Chad Cornes

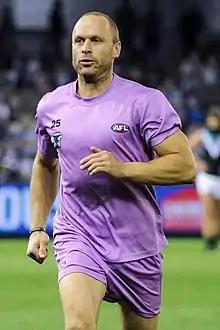
Cornes in April 2018

Chad Studley Cornes (born 12 November 1979) is a former professional Australian rules footballer who played for the Port Adelaide Football Club and Greater Western Sydney Giants in the Australian Football League (AFL). He was a member of the Port Adelaide side which won the premiership in 2004. On 3 July 2013, he retired from AFL football due to a troublesome knee. Cornes is currently serving as a forward line coach for the Port Adelaide Football Club.